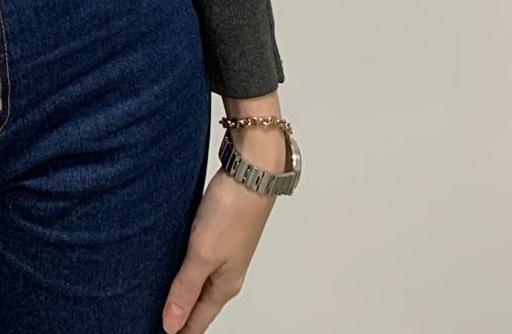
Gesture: no_gesture